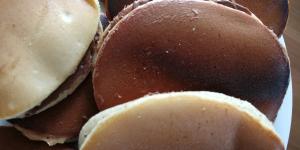
dorayakis caseros de chocolate